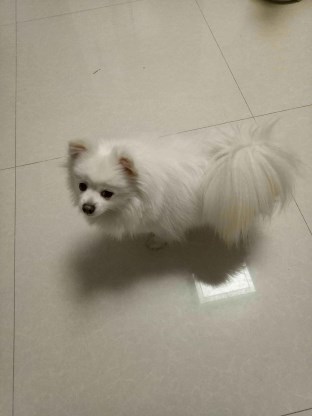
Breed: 1936-n000005-Pomeranian